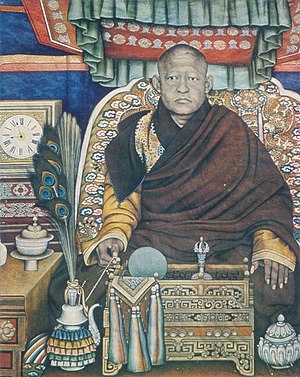
Bogd Khanatet
Bogd Khan, den ottende Jebtsundamba Khutuktu.
Bogd Khanatet var en mongolsk stat mellem 1911 og 1924.